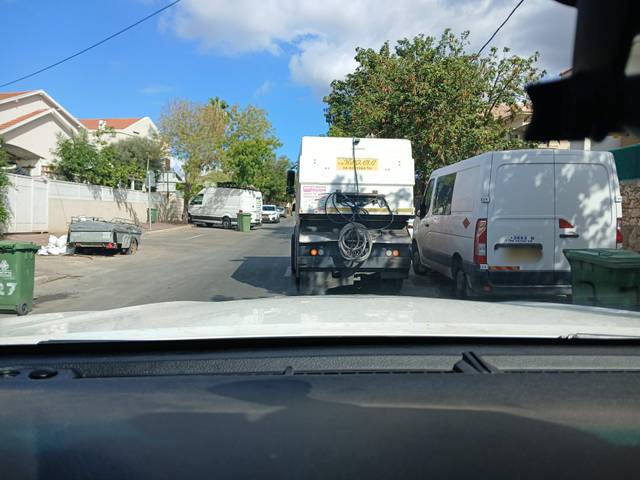
Region: Israel
Coordinates: 32.196, 34.859